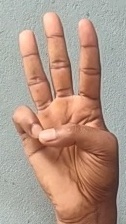
ASL sign: 6